Algies Bay

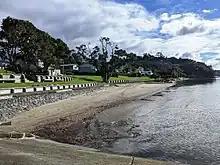
Beach at Algies Bay, looking northwest

Mahurangi Peninsula had a population of 1,221 in the 2023 New Zealand census, an increase of 36 people (3.0%) since the 2018 census, and an increase of 180 people (17.3%) since the 2013 census. There were 588 males, 624 females and 6 people of other genders in 501 dwellings. 2.5% of people identified as LGBTIQ+. The median age was 61.5 years (compared with 38.1 years nationally). There were 141 people (11.5%) aged under 15 years, 111 (9.1%) aged 15 to 29, 459 (37.6%) aged 30 to 64, and 507 (41.5%) aged 65 or older.